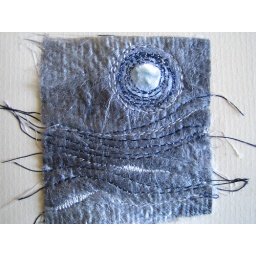
A very small silk paper seascape with velvet and machine embroidery. About two by two and a half inches.